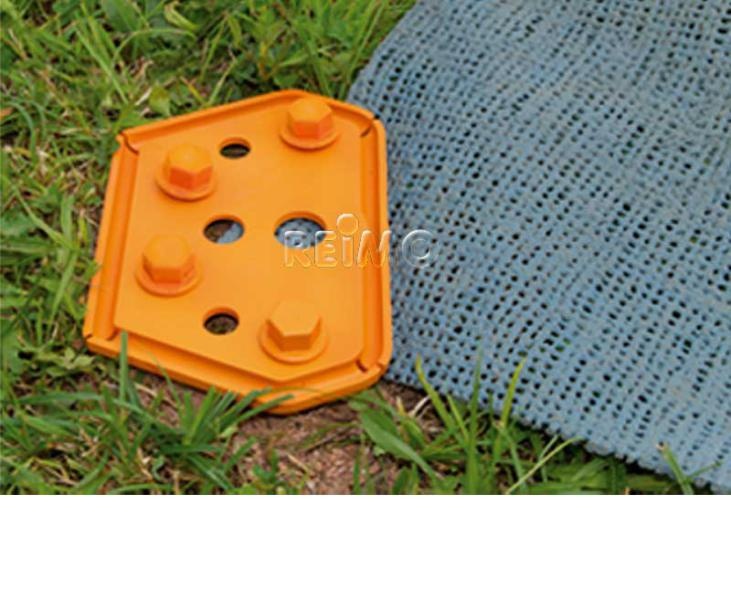
Peggy Peg Uni Platte 4er Set
Zeltteppiche o.ä. hält das Material am Boden fest ohne es zu durchlöchern Lieferumfang: 4 Platten Lieferumfang: 4 Platten
Brand: Peggy Peg
Category: Home & Garden > Lawn & Garden > Gardening > Landscape Fabric Accessories